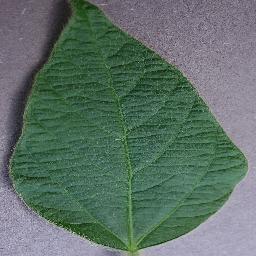
Label: Soybean___healthy